Barbara Harrisson

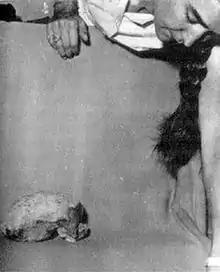
Barbara Harrisson

Barbara Harrisson (born "Barbara Veronika Gertrud Maria Elisabeth Güttler", 20 May 1922 – 26 December 2015) was a German-British art historian who also contributed scientifically to nature conservation, primatology, anthropology, and archaeology.